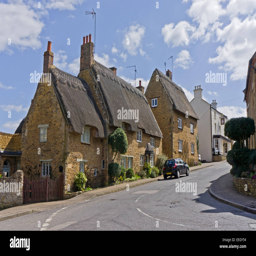
row of thatched cottages in the pretty village